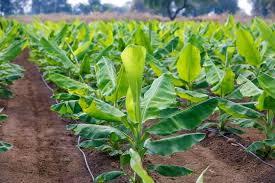
Hapa kuna shamba la ndizi  ndizi hayo yamepangwa kwenye laini na pia shamba hili naweza kuona kuwa imetunzwa vizuri hakuna makwekwe na iko safi kabisa, mwenye hii shamba ni mkulima bora.